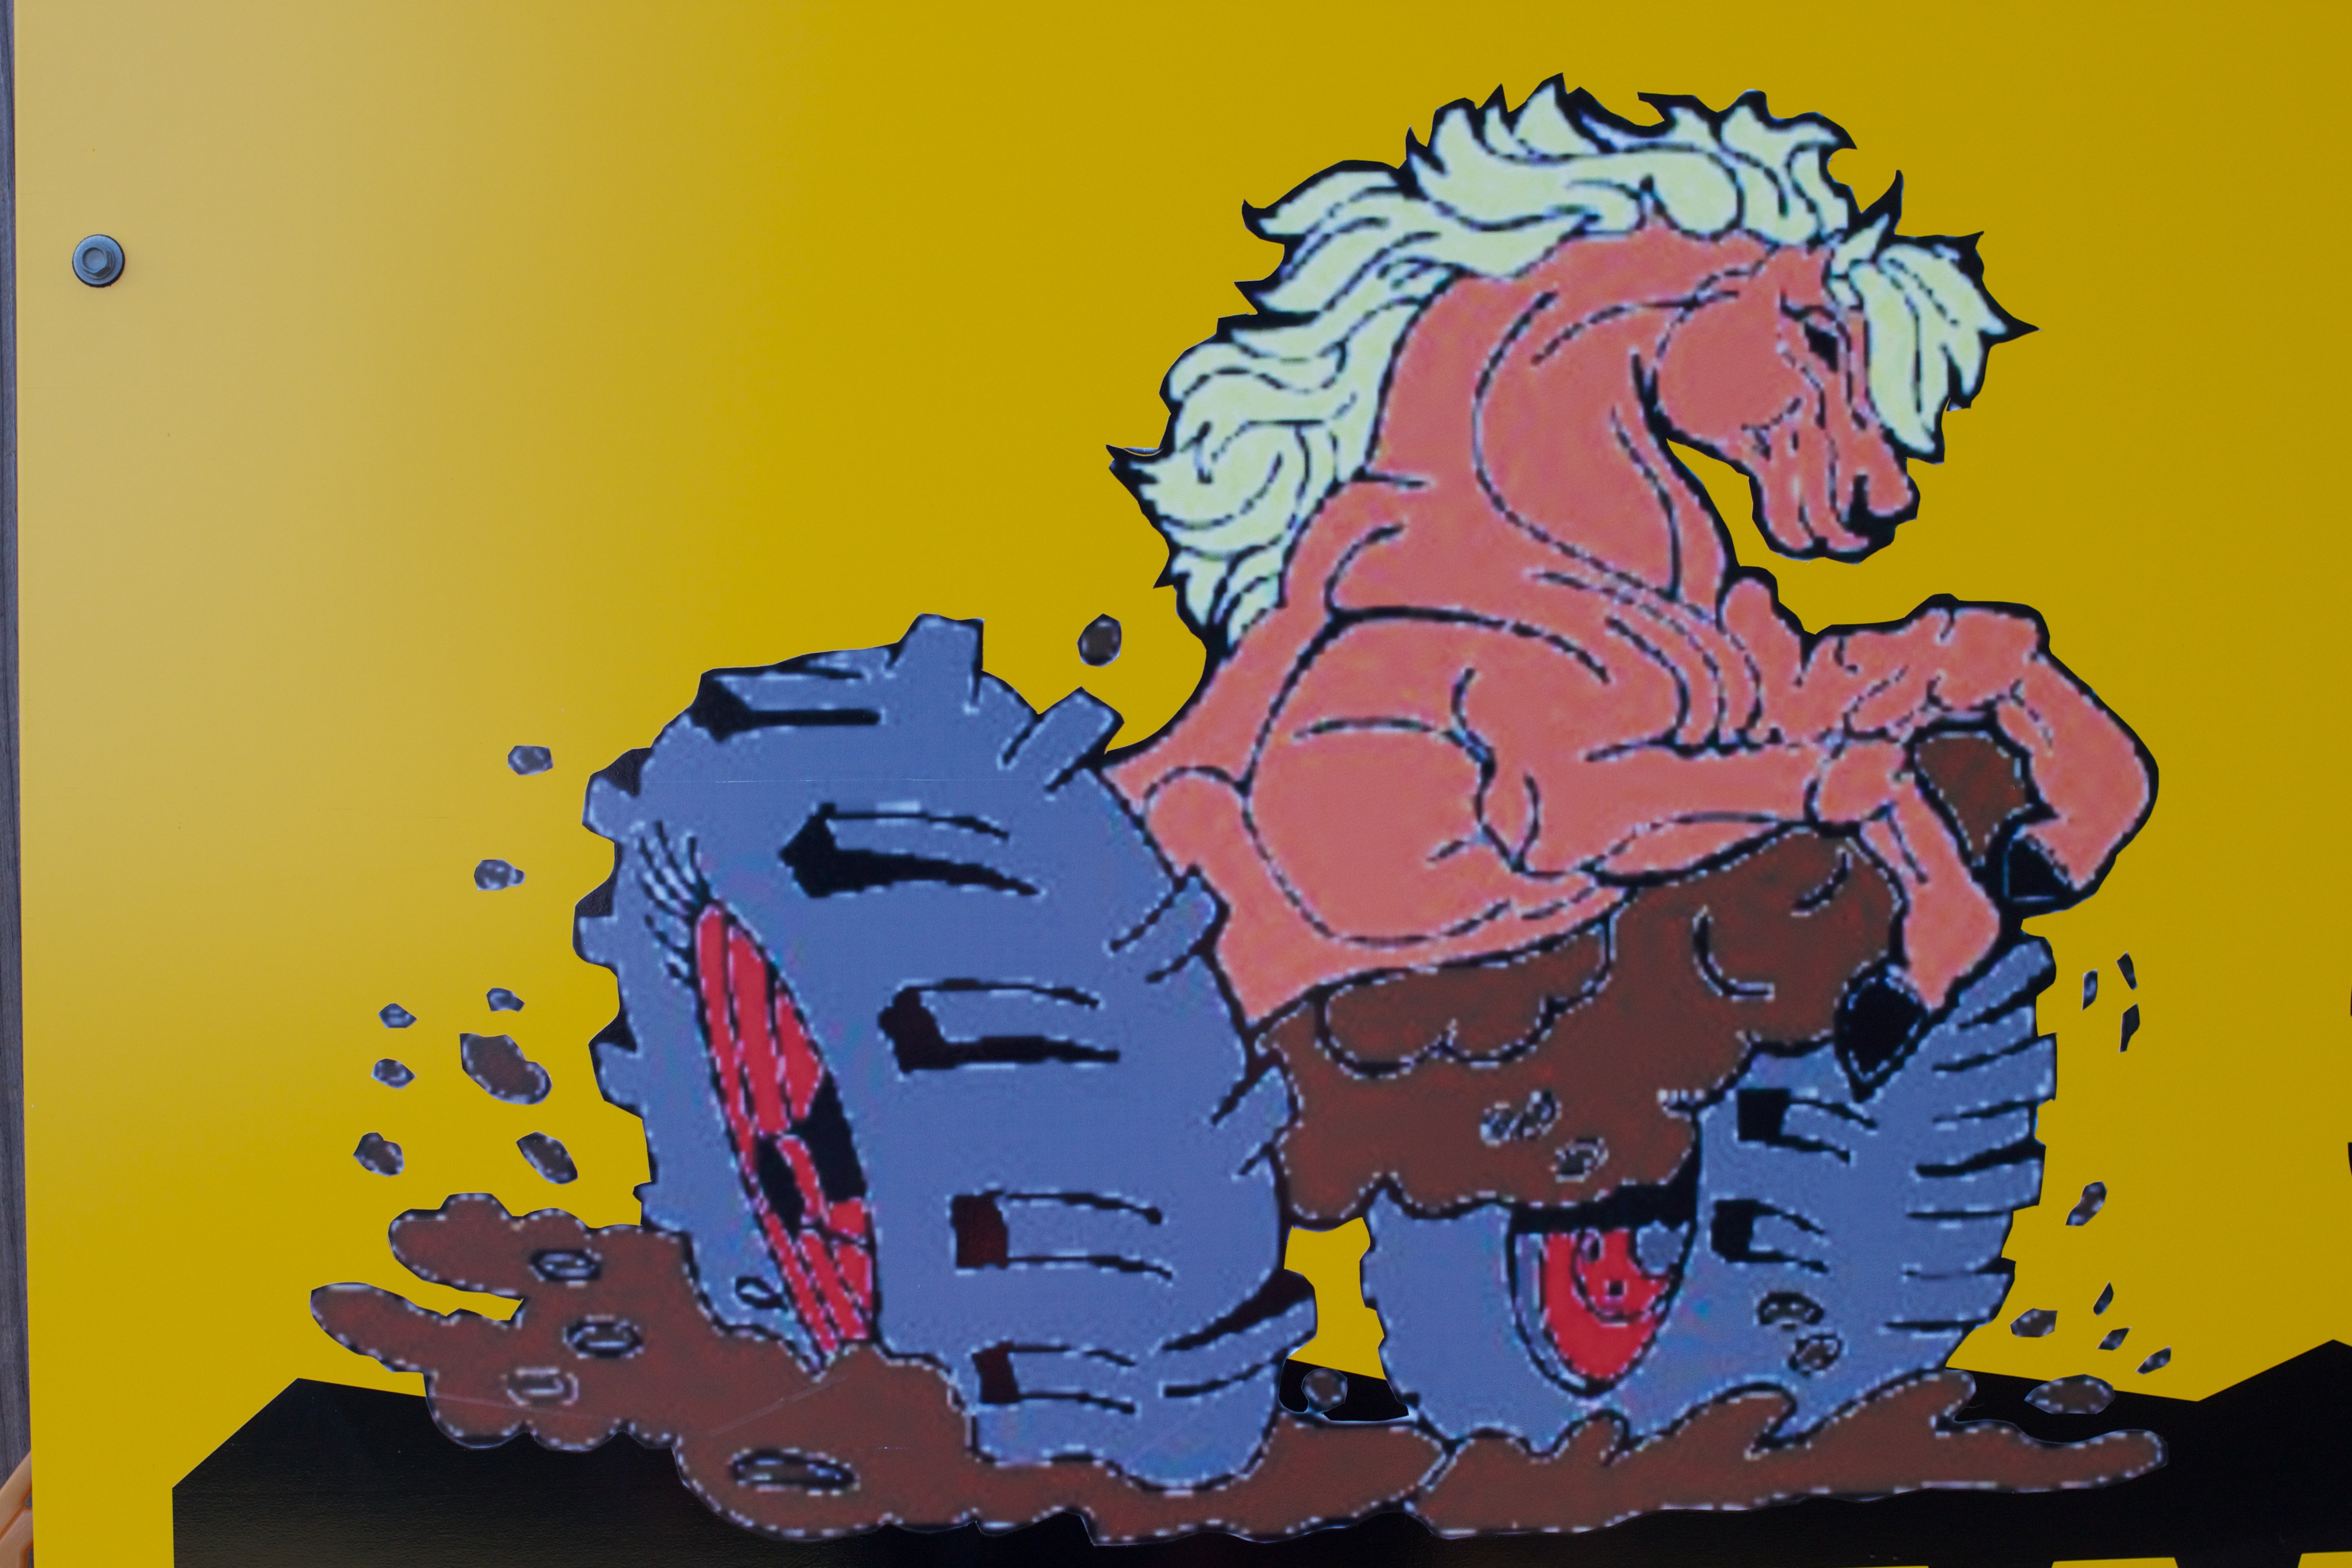
art, illustration, odyssey, comics, cartoon